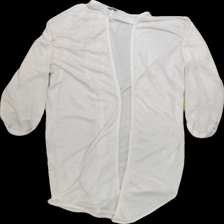
View: front
Type: Cardigan
Category: Ladies
Brand: Gina Tricot
Colors: White
Material: 80%viscose 20%linen
Pattern: Plain
Cut: Regular
Season: All
Trend: No trend
Stains: No
Price range: <50
Recommended usage: Export